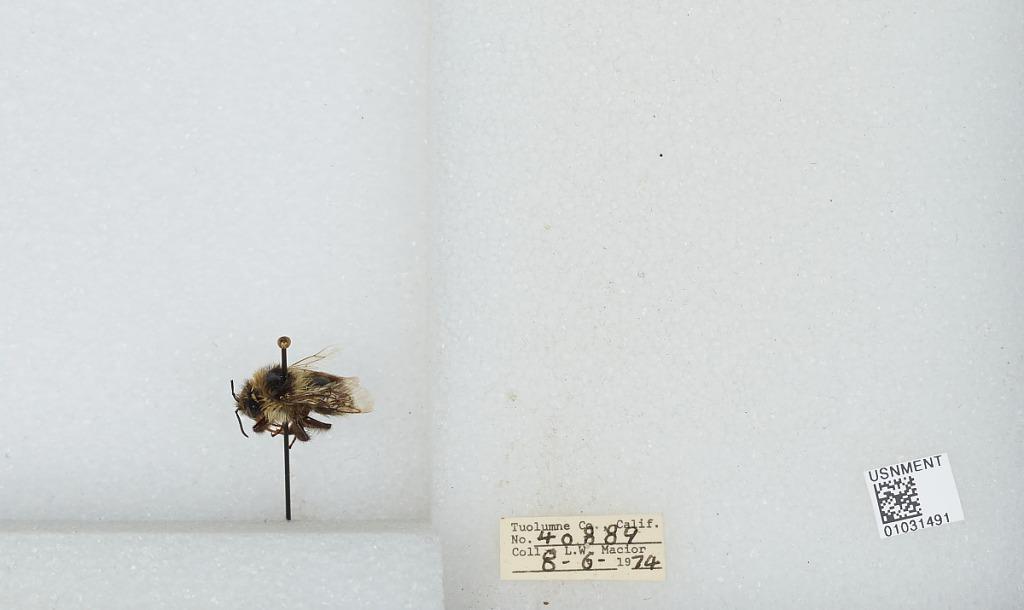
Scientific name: Bombus (Cullumanobombus) rufocinctus Cresson
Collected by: L. Macior
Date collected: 1974-8-6
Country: United States
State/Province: California
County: Tuolumne
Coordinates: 38.02, -119.93